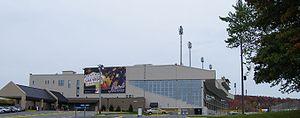
Le comté de Sullivan est l'un des 62 comtés de l'État de New York, aux États-Unis. Le siège du comté est Monticello.
La ville de Monticello est le siège du comté de Sullivan, situé dans l'État de New York, aux États-Unis.